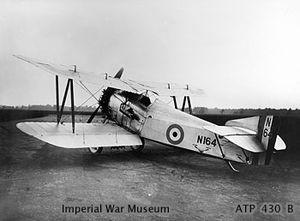
Le Fairey Flycatcher était un chasseur monoplace biplan de l'aéronavale britannique, construit par la Fairey Aviation Company, qui servit durant l'entre-deux-guerres de 1923 à 1934. Il fut produit en version normale pour une utilisation sur porte-avions et en version hydravion pour être catapulté à partir de grands navires de guerre.